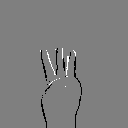
ASL letter: w